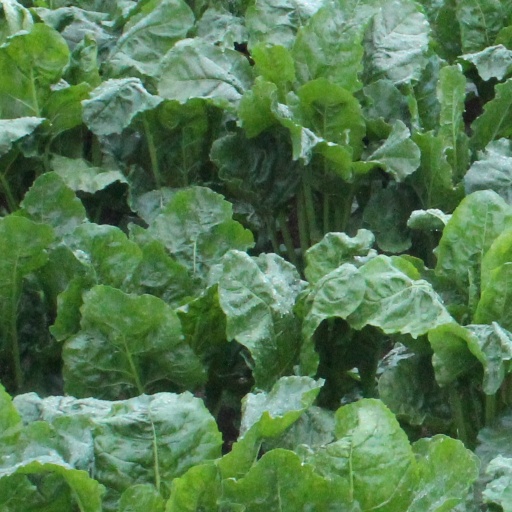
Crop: sugar beet